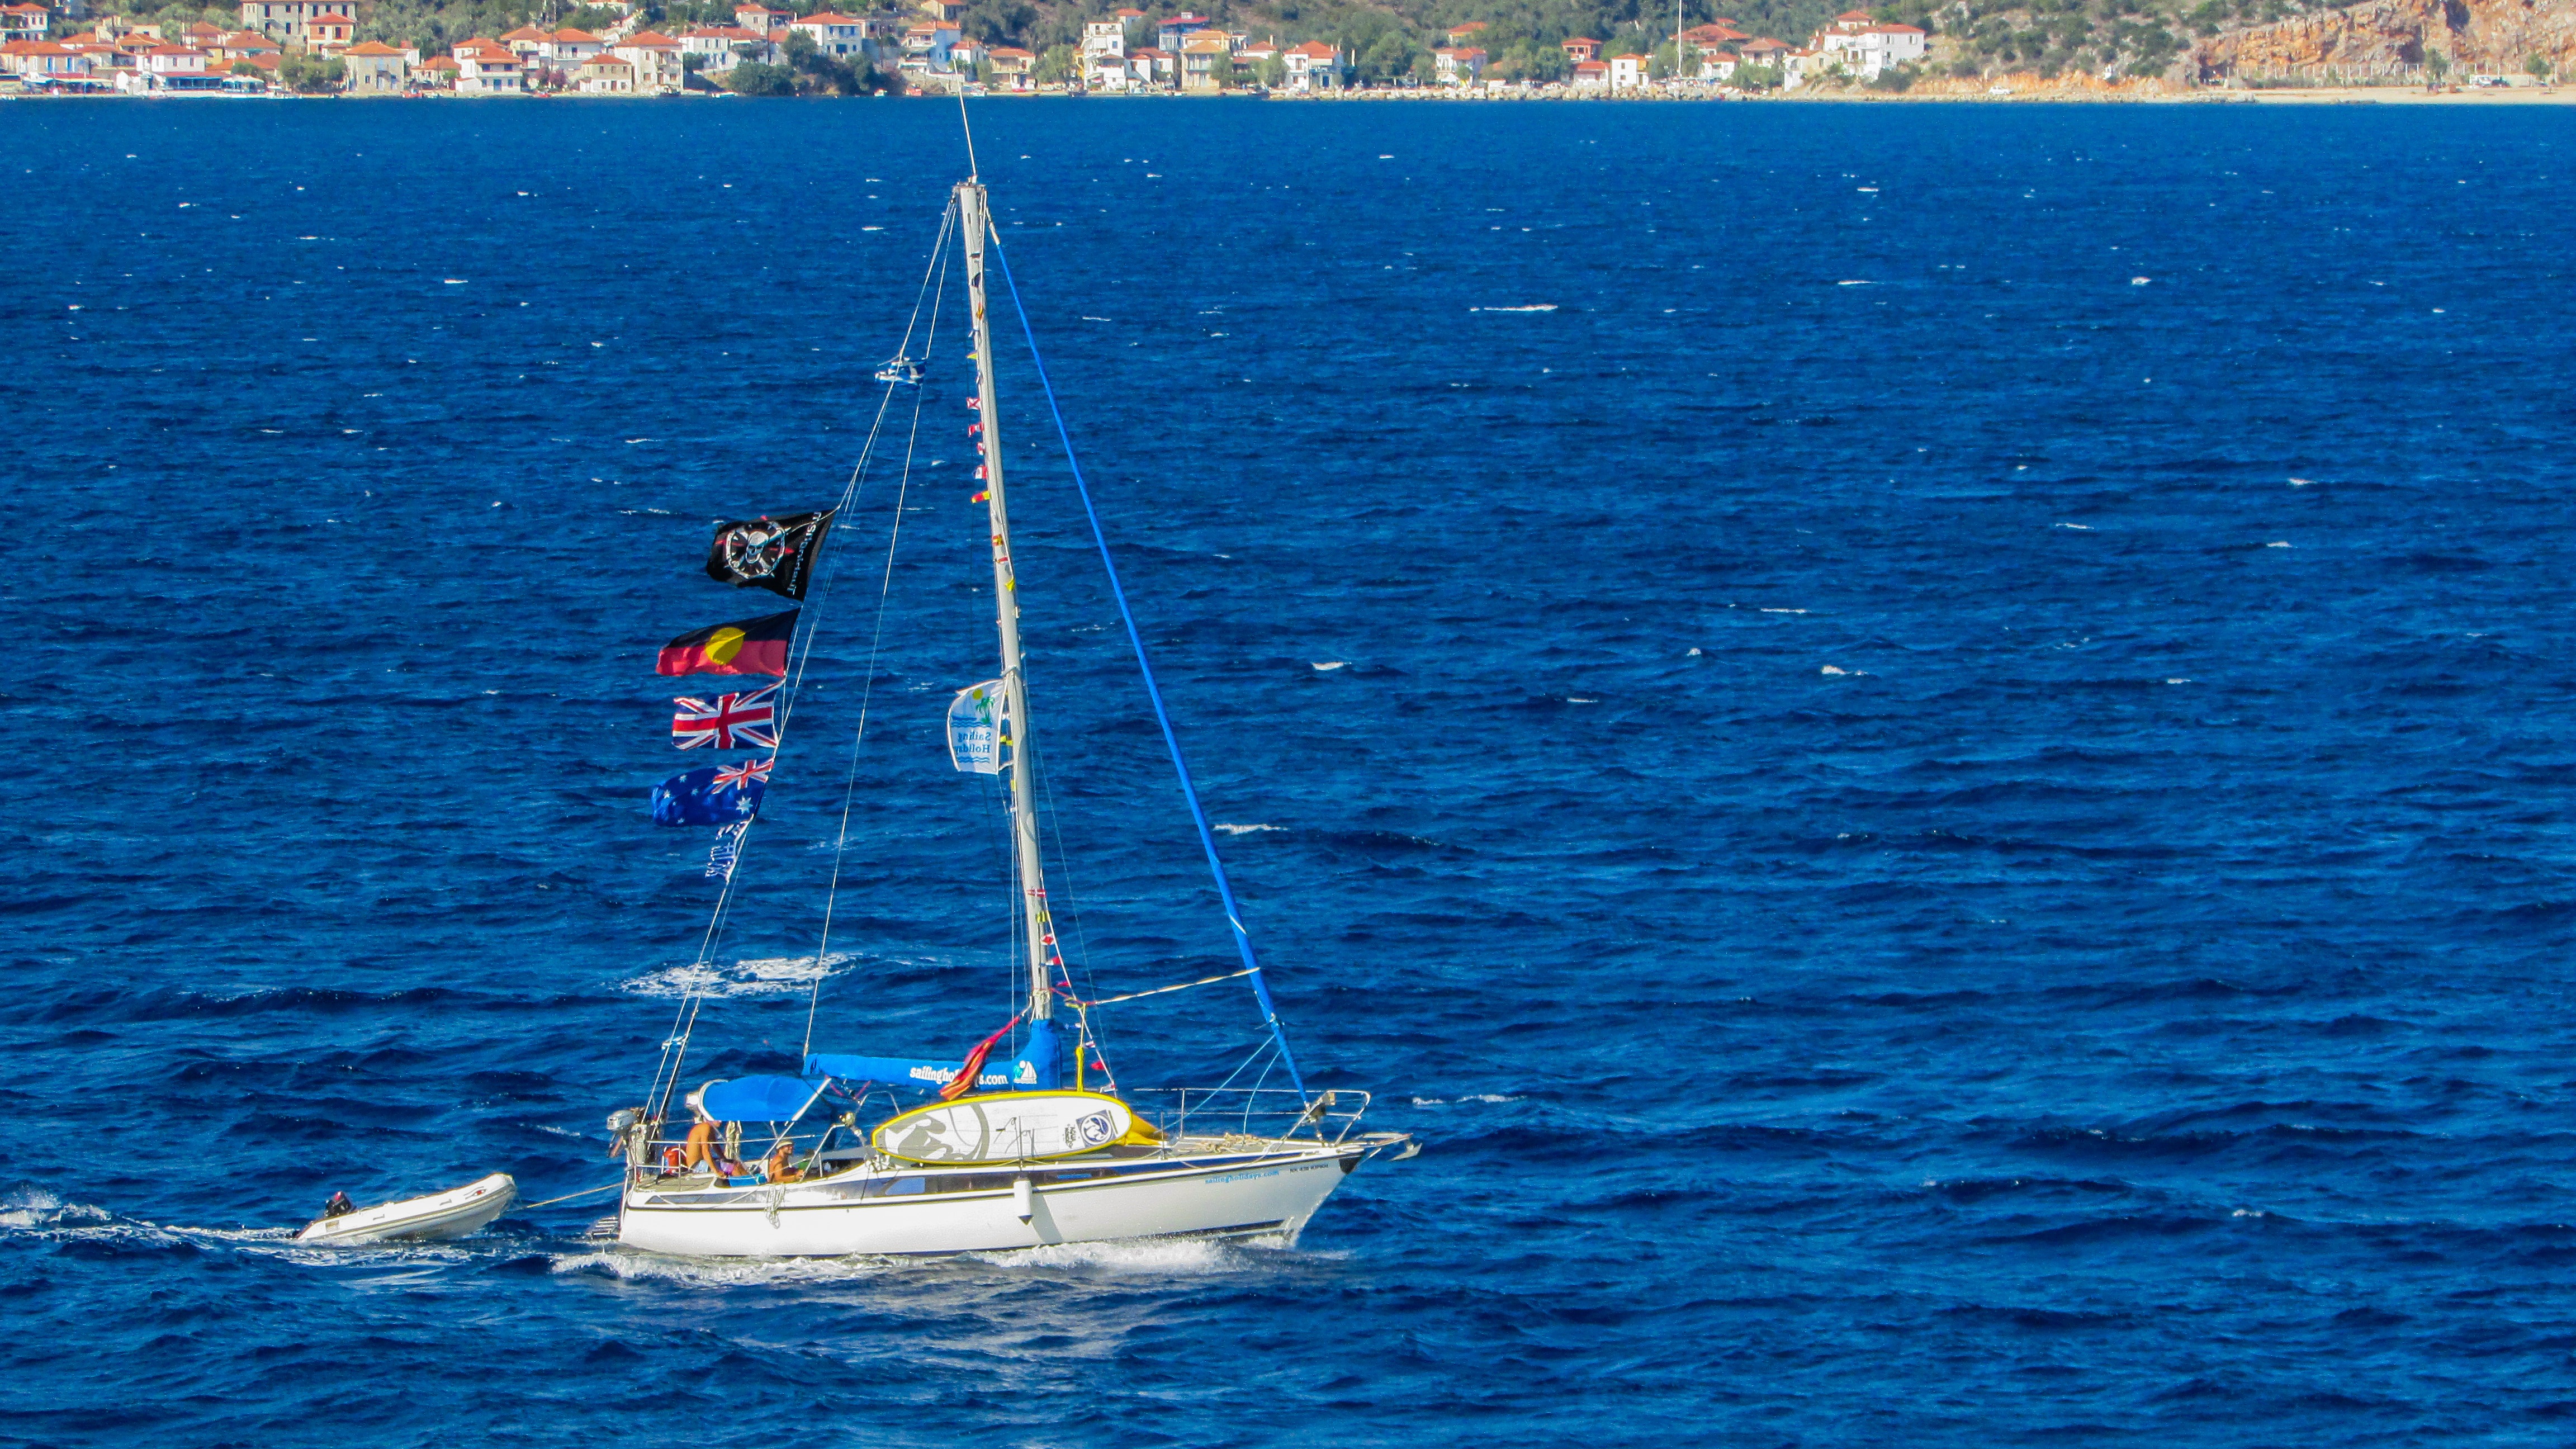
sea, boat, wind, ship, summer, vacation, travel, recreation, vehicle, mast, sailing, yacht, tourism, trip, lifestyle, leisure, sailboat, cruise, sail, greece, watercraft, yachting, catamaran, sailing ship, dinghy sailing